Johnny Lipon

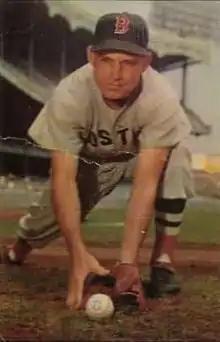
Lipon in about 1953.

John Joseph Lipon (November 10, 1922 – August 17, 1998) was an American Major League Baseball shortstop for the Detroit Tigers, Boston Red Sox, St. Louis Browns and Cincinnati Redlegs over the course of nine seasons (1942; 1946; 1948–1954). The native of Martins Ferry, Ohio, threw and batted right-handed, stood tall and weighed . He served in the United States Navy during World War II in the Pacific Theater of Operations, as an aviation machinist's mate, third class.